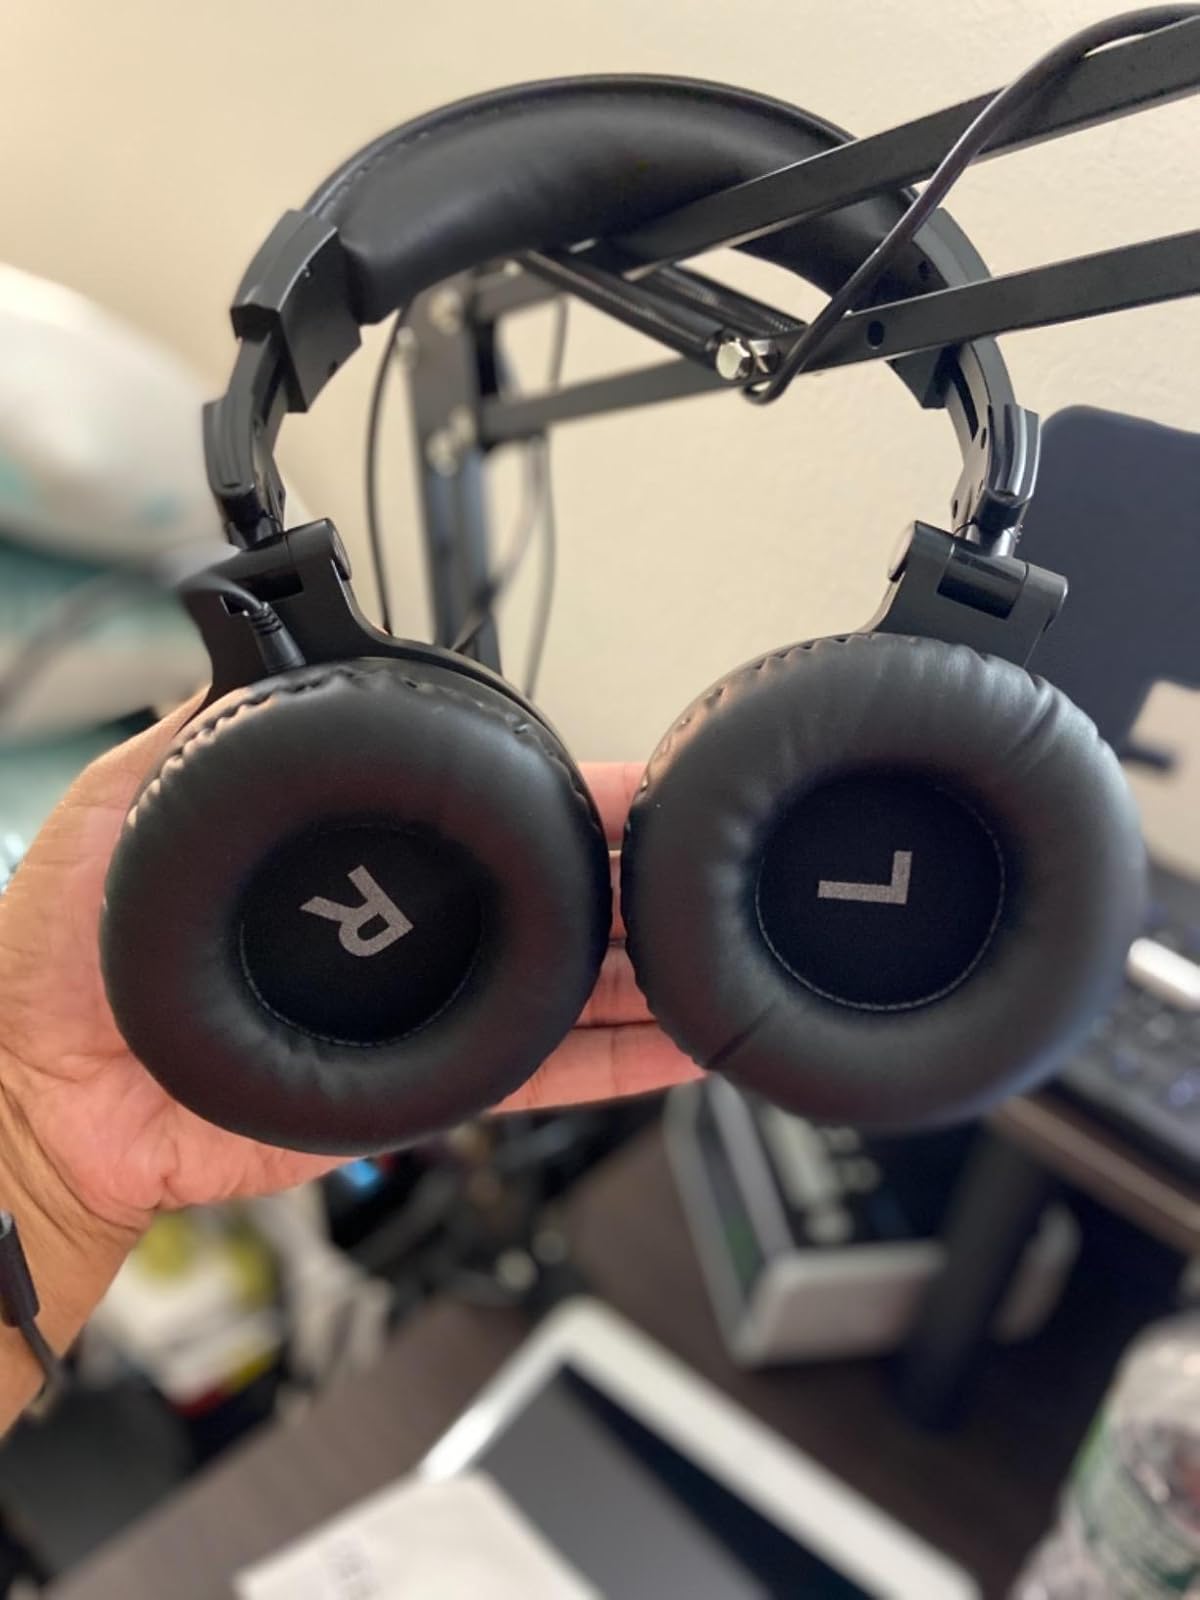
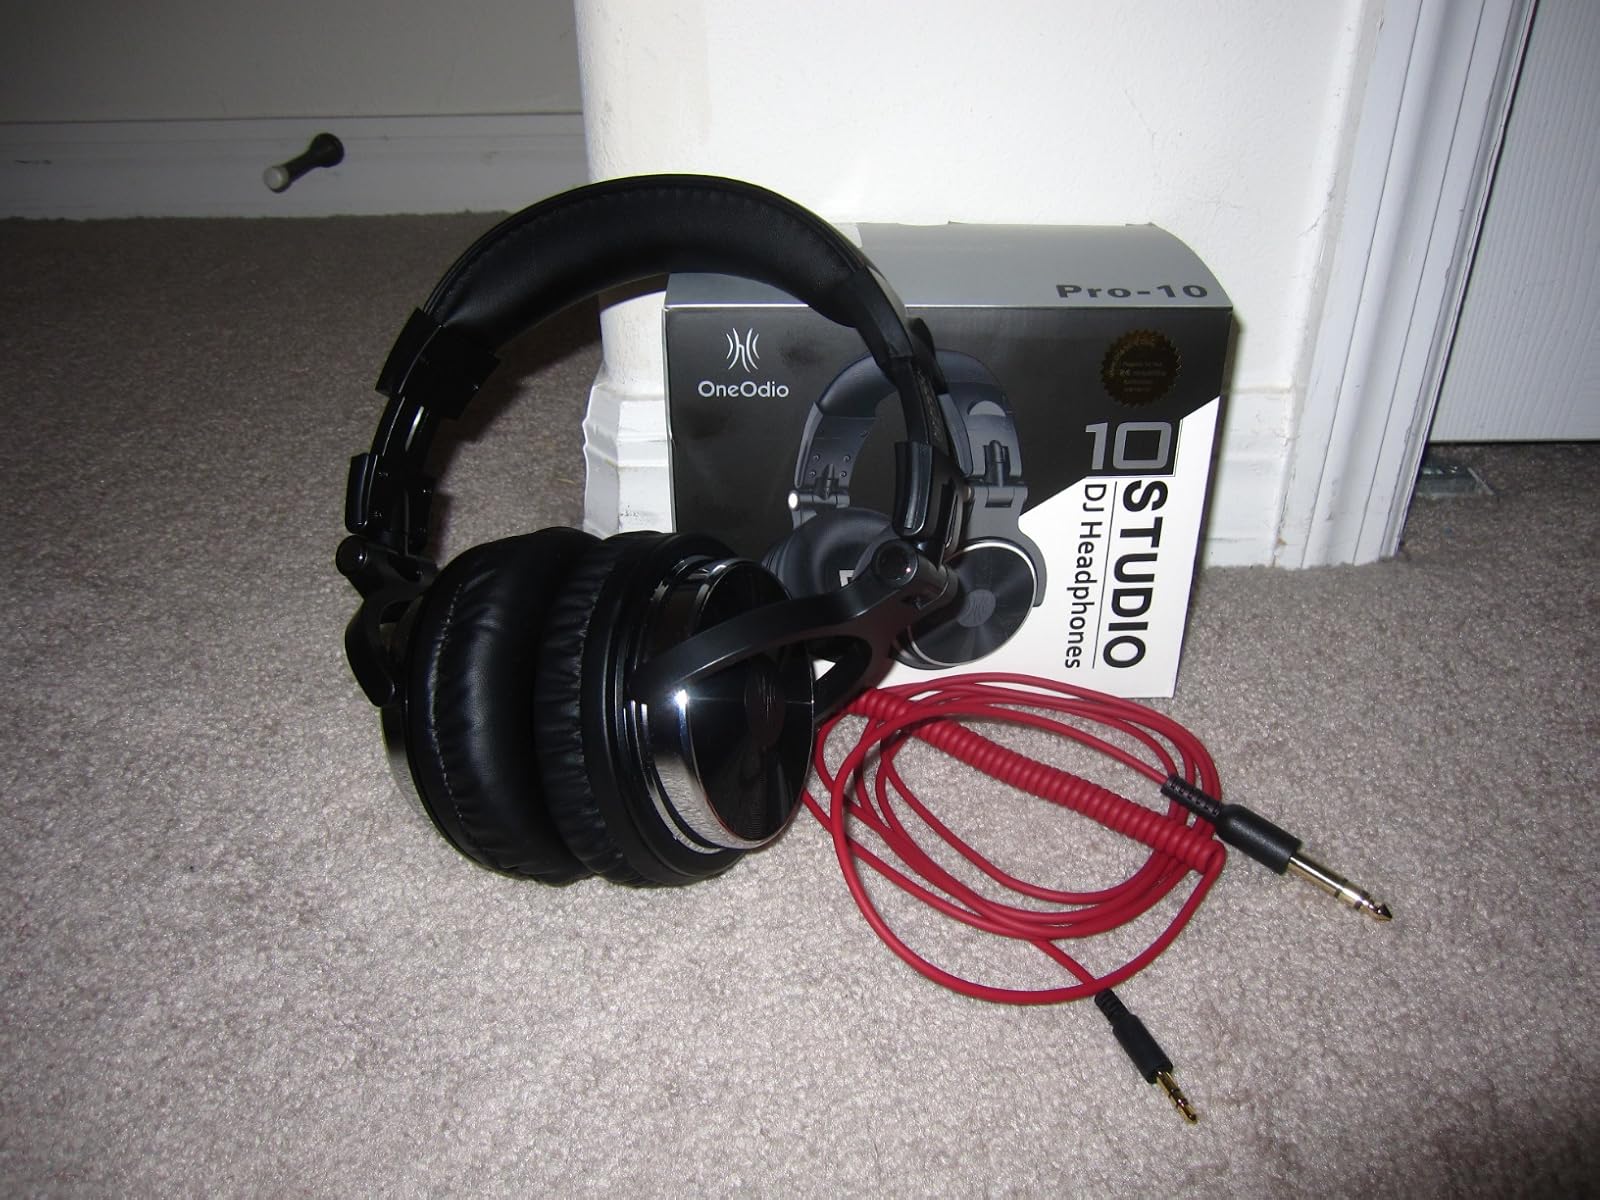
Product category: headphones
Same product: yes